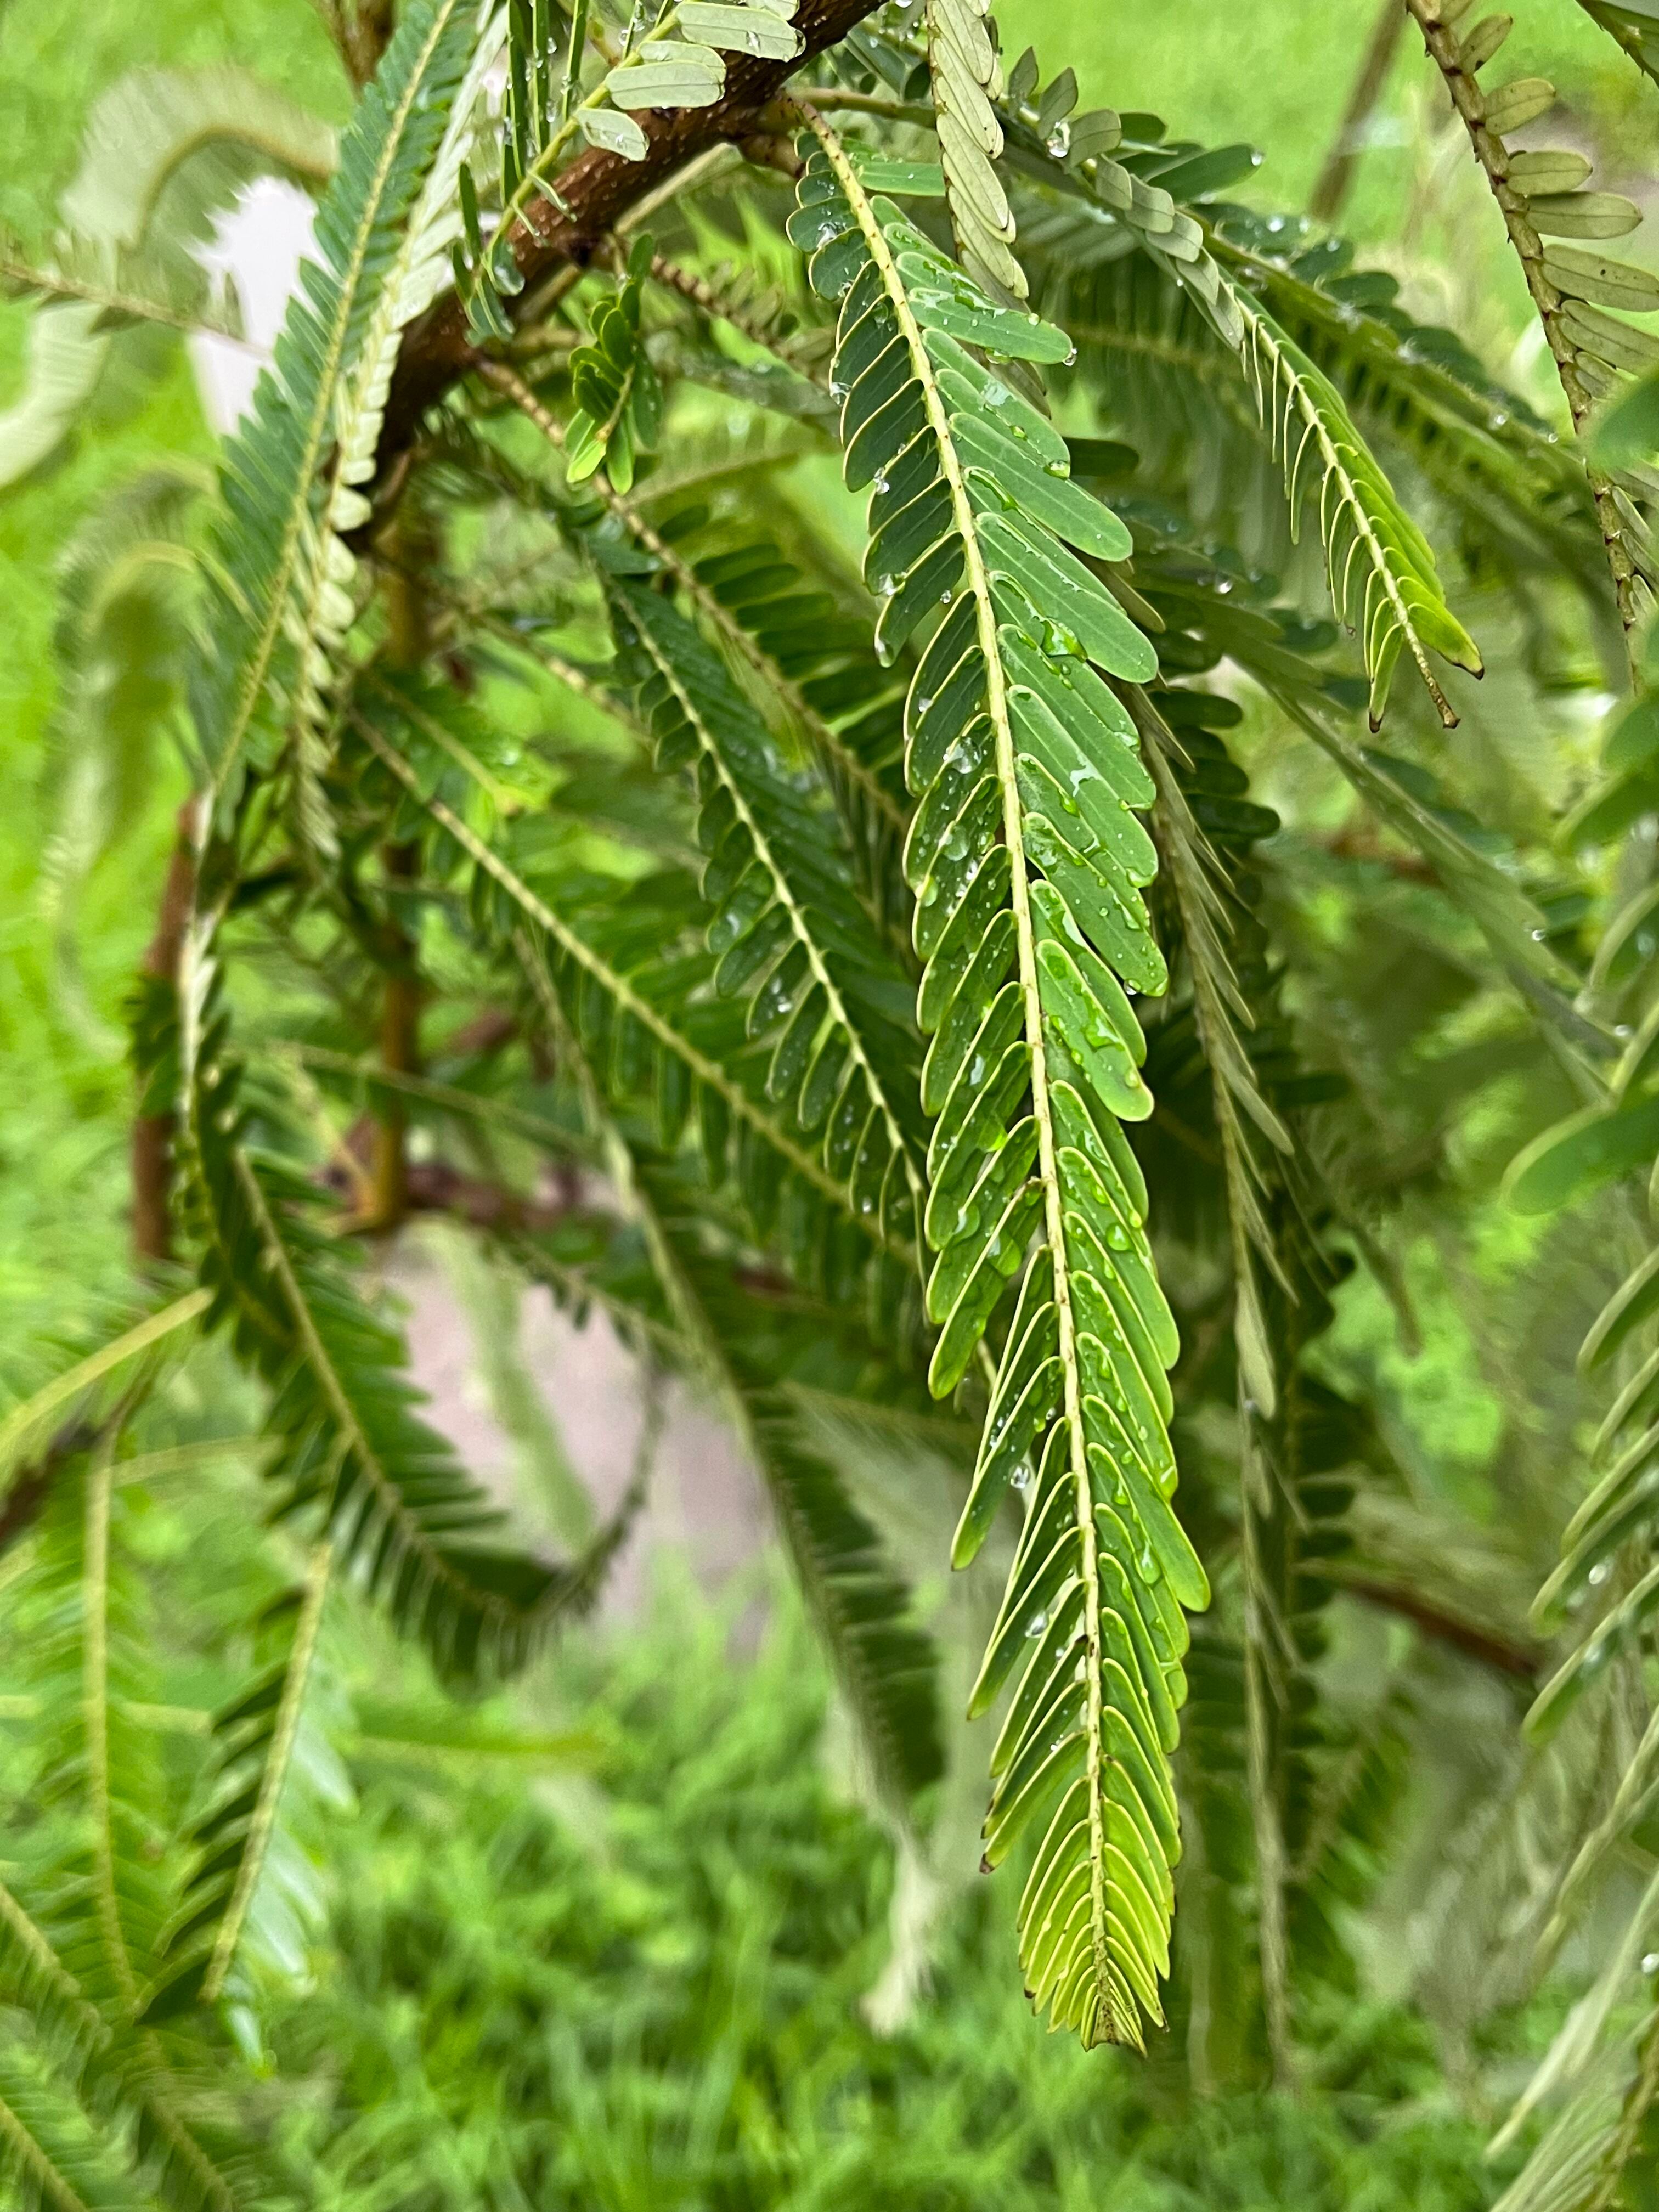
Plant species: phyllanthus-emblica